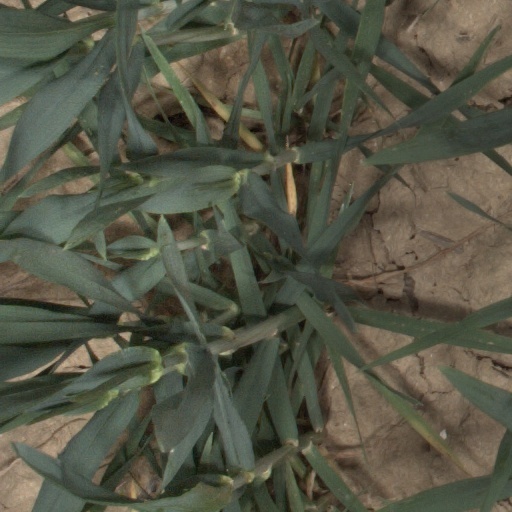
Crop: wheat